USS Fort Worth

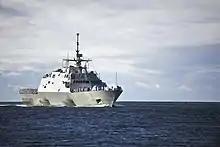
"Fort Worth" entering Pearl Harbor on 24 November 2014

"Fort Worth" departed her homeport of San Diego on 17 November 2014 for a 16-month rotational deployment to Singapore in support of the U.S. Navy's strategic rebalance to the Pacific. The ship is the first LCS to deploy under the "3-2-1" manning concept, swapping fully trained crews roughly every four months. Under this concept three rotational crews will support two LCS ships and maintain one deployed ship. "Fort Worth" also deploys with an aviation detachment from Helicopter Maritime Strike Squadron 35 (HSM-35) "Magicians", the U.S. Navy's first composite expeditionary helicopter squadron. The aviation detachment will consist of one MH-60R Seahawk helicopter and one Northrop Grumman MQ-8 Fire Scout unmanned autonomous helicopter. "Fort Worth" reached the 7th Fleet area of responsibility on 4 December 2014. The ship is expected to remain in the area until March 2016. It will be the longest deployment of a U.S. warship in 42 years, since the aircraft carrier was under way for 327 days in 1973. The long deployment is to stress the Navy’s logistics capabilities and identify potential problems. Once the deployment is completed, "Freedom" will take the ship's place, returning to the area again.